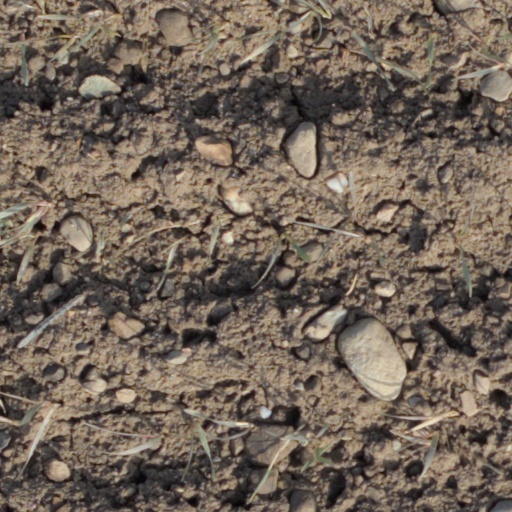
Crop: wheat